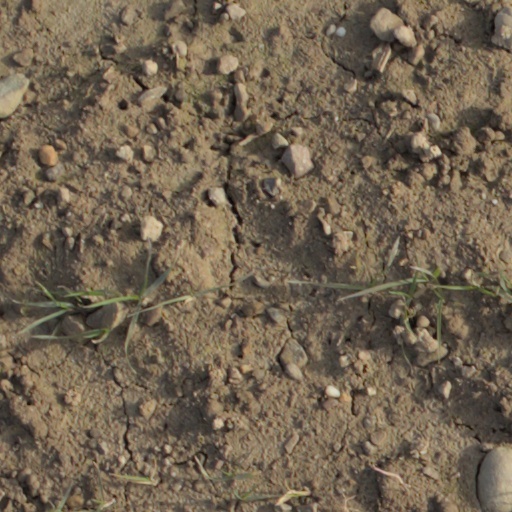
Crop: wheat